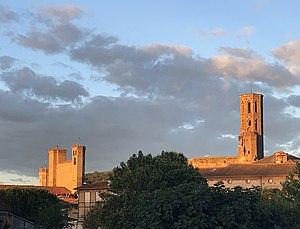
Les trois clochers de Pamiers au lever du soleil